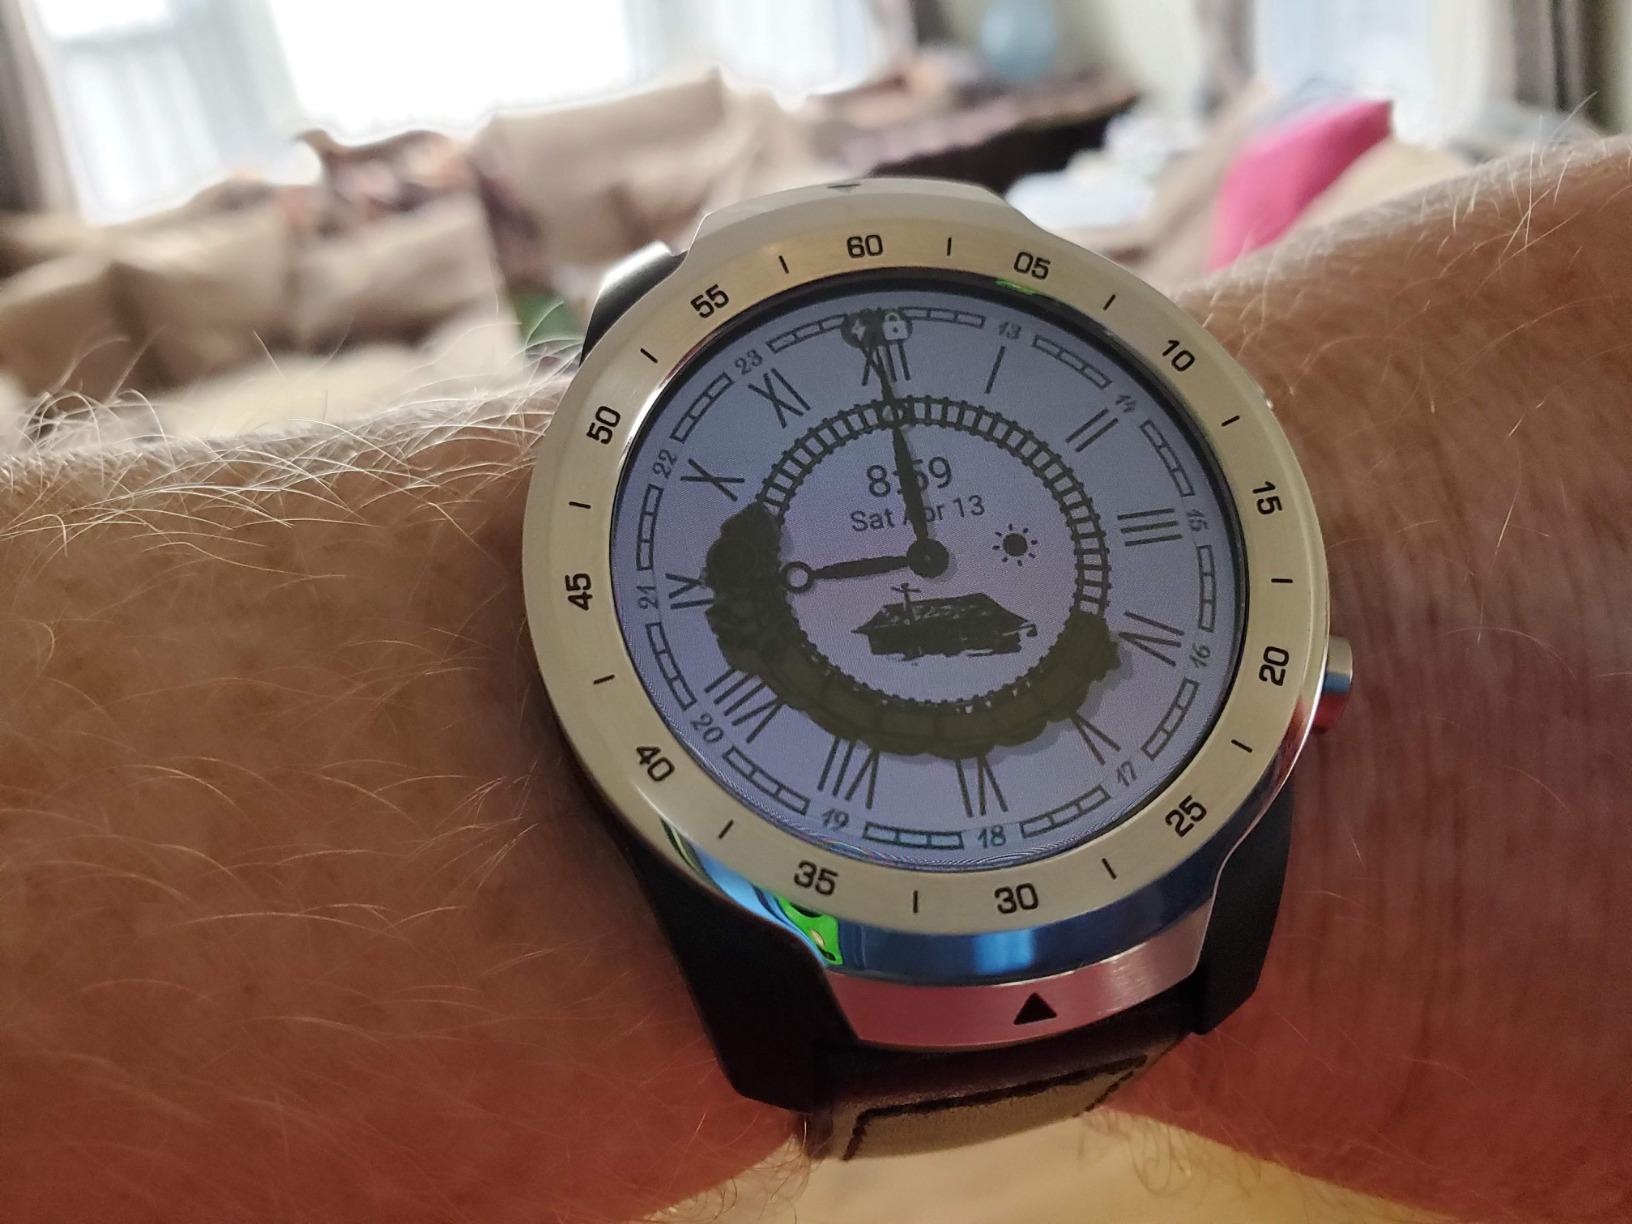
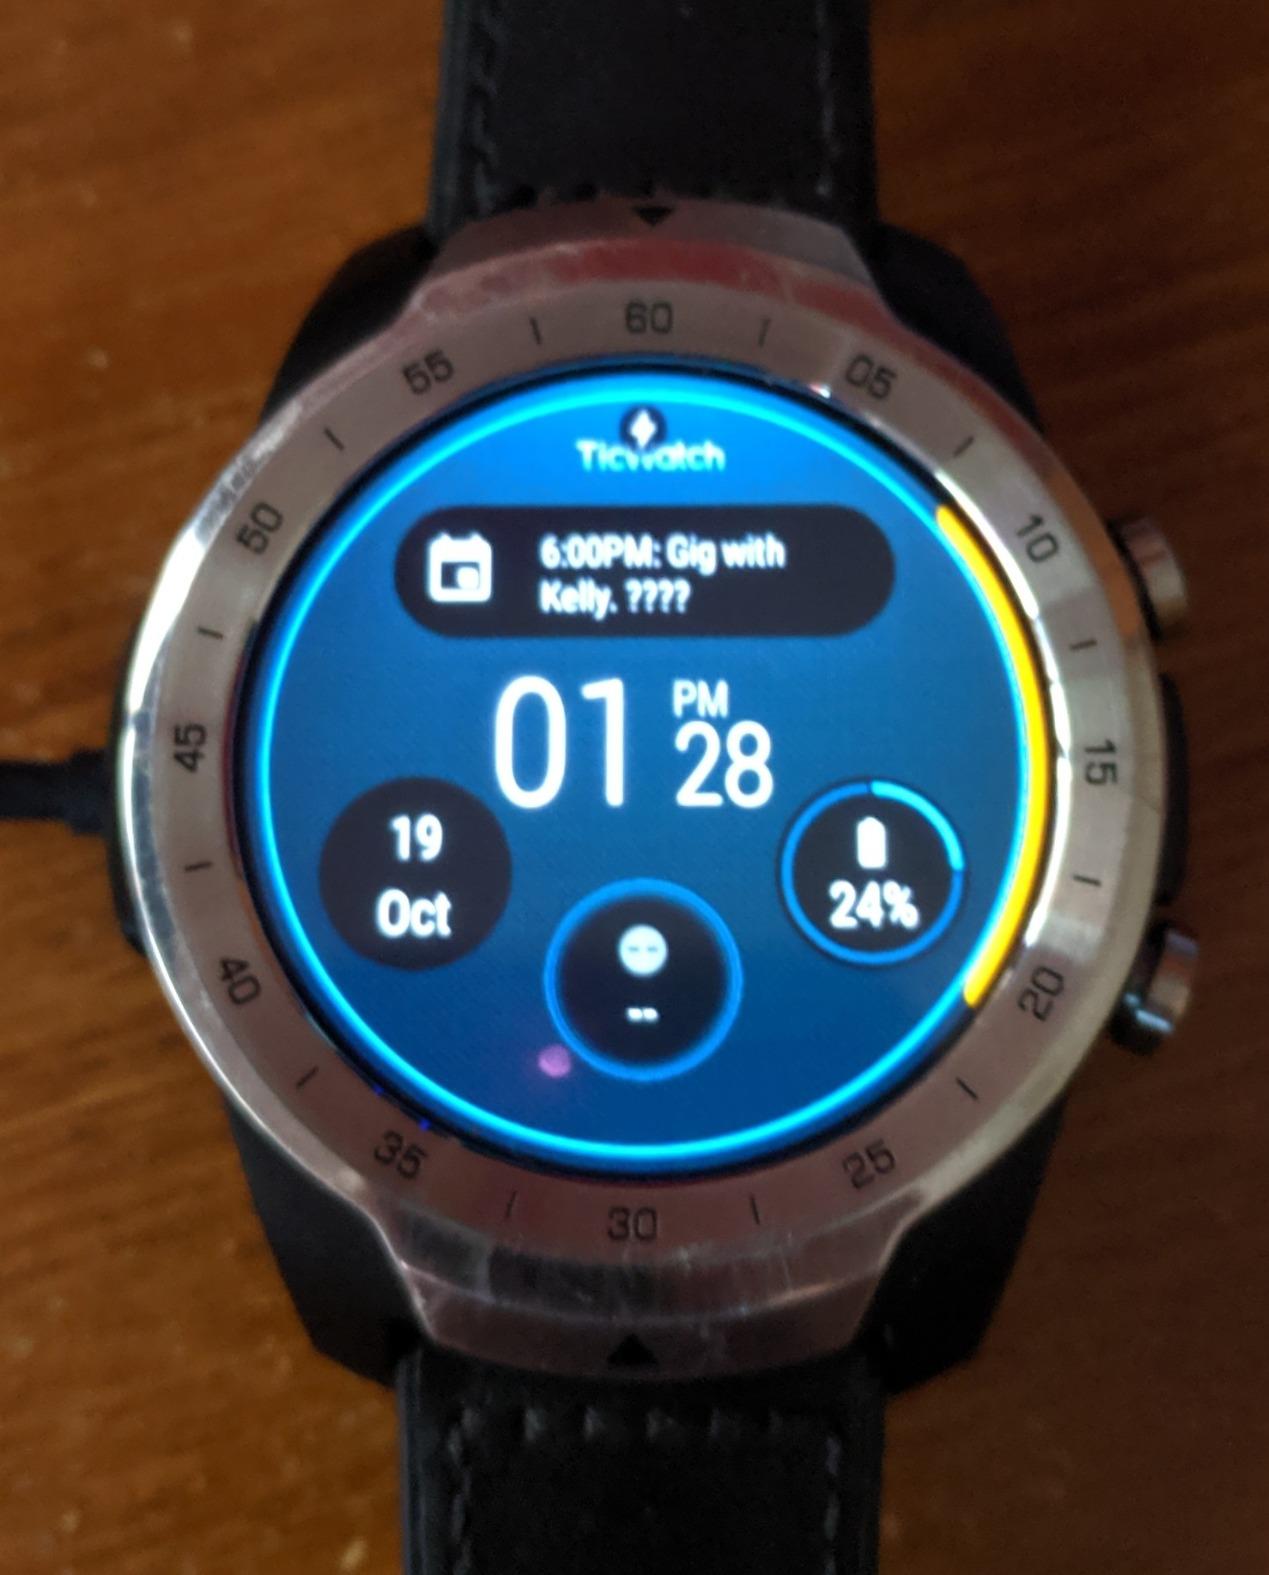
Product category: smartwatch
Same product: yes